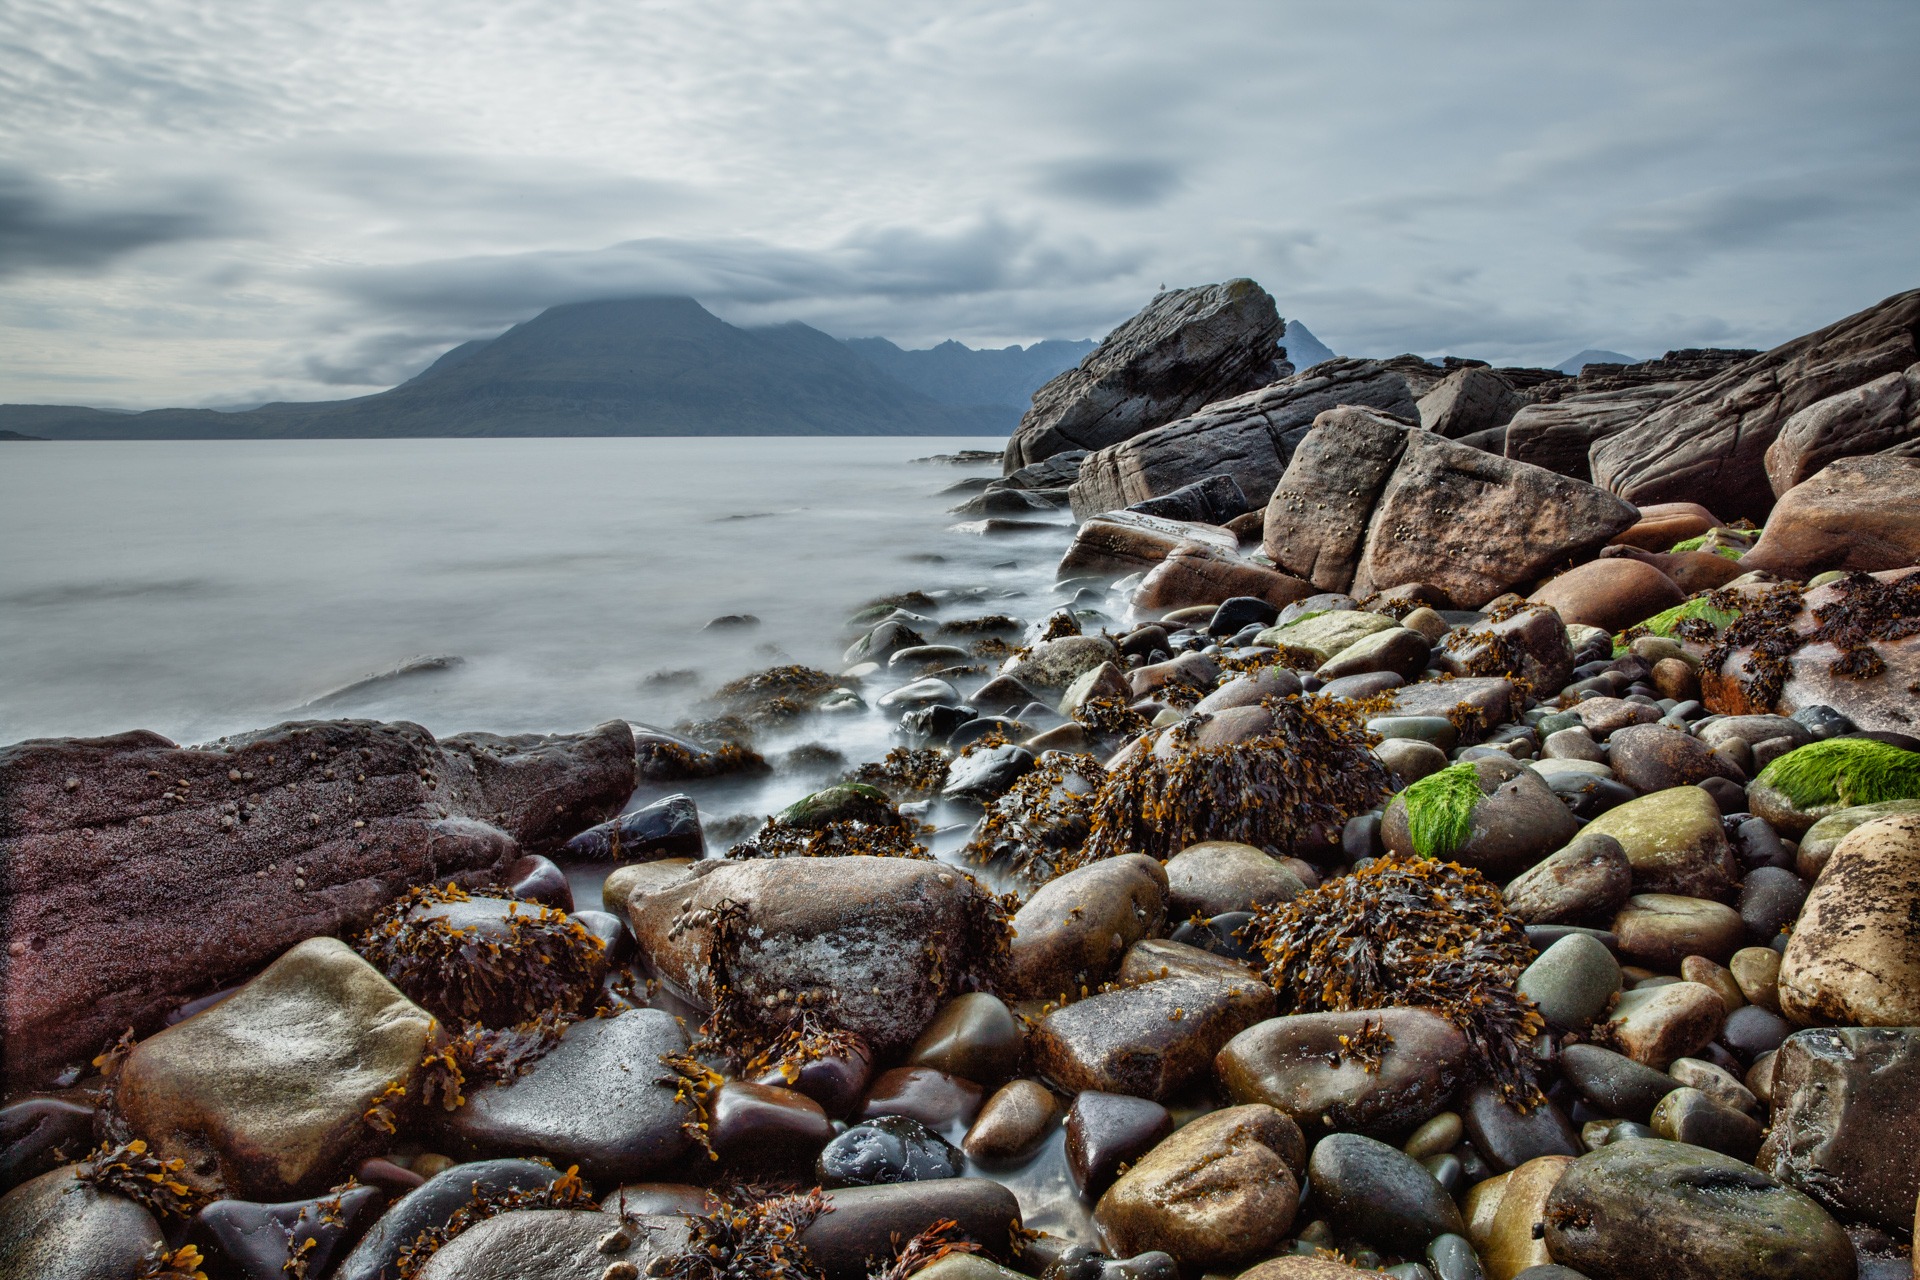
beach, landscape, sea, coast, water, nature, sand, rock, ocean, mountain, sky, shore, wave, lake, cove, pebble, seaweed, bay, material, body of water, stones, clouds, geology, scotland, elgol, clouded sky, isle of skye